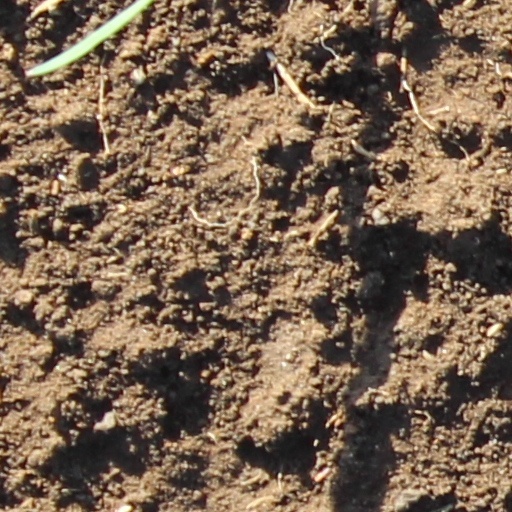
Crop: wheat